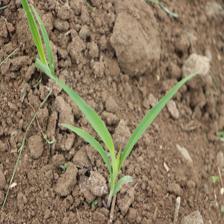
Label: Sorghum